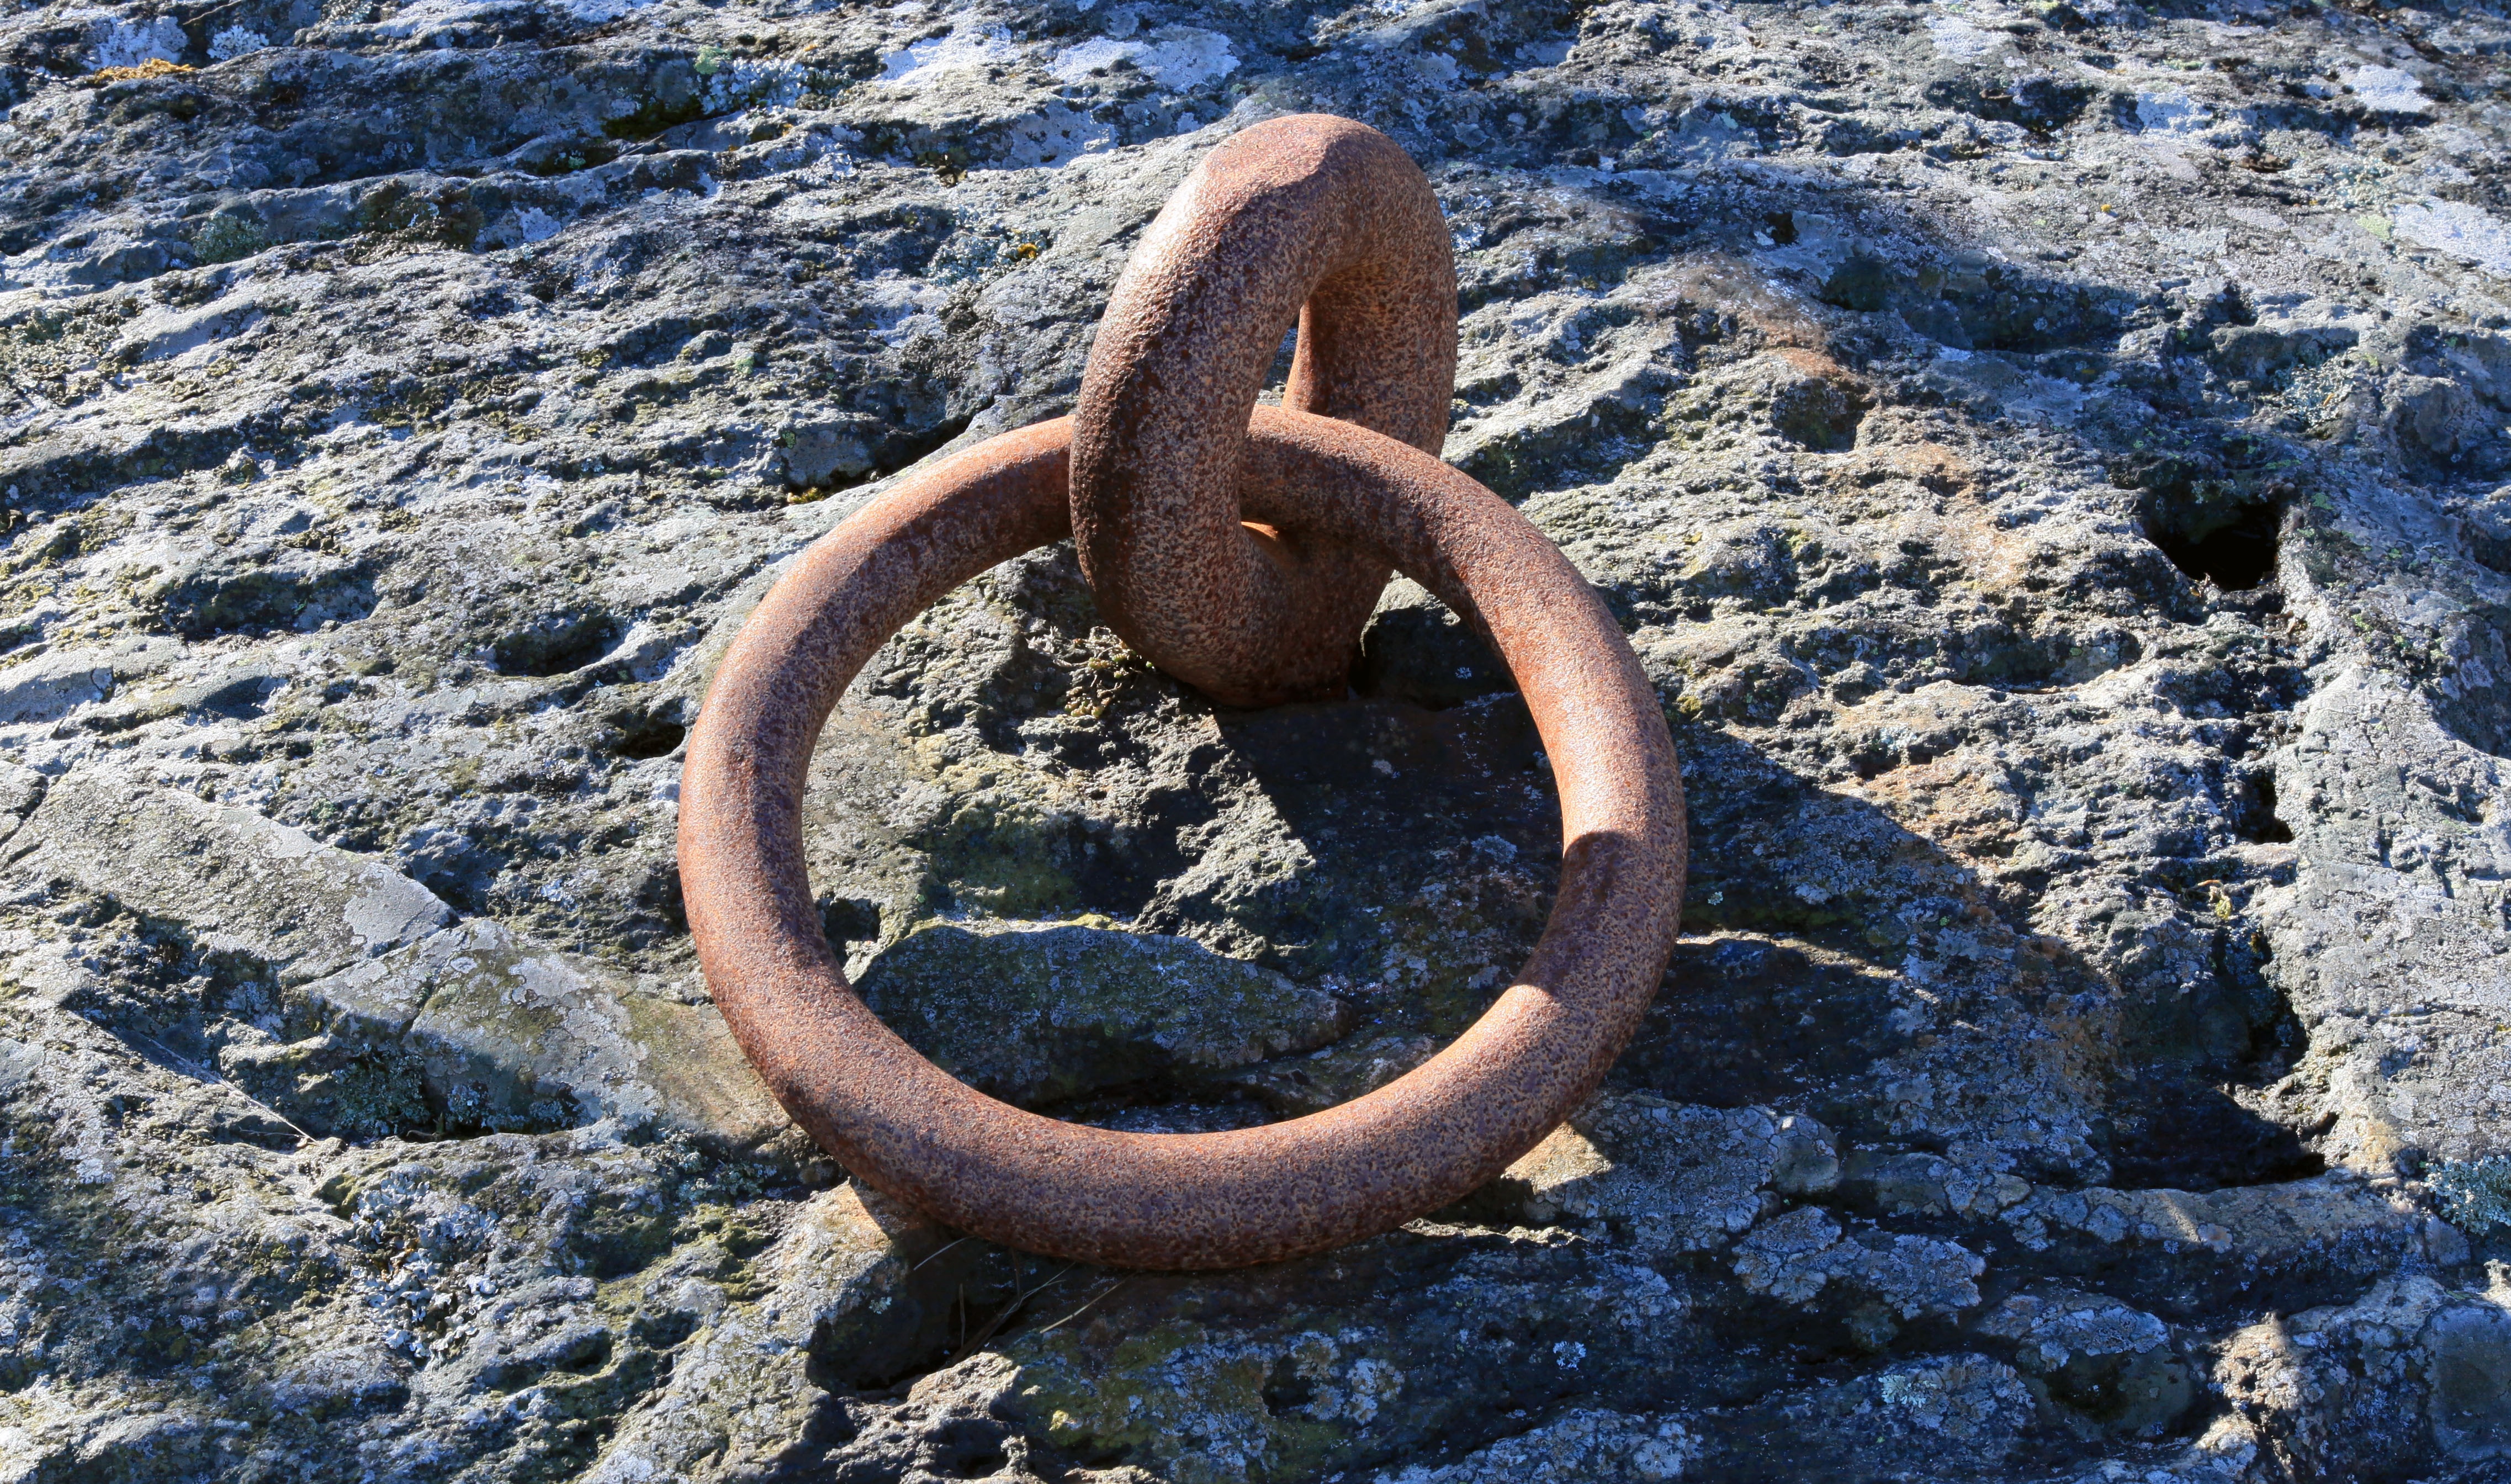
beach, sea, rock, ship, port, link, material, geology, iron, finnish, pitchfork